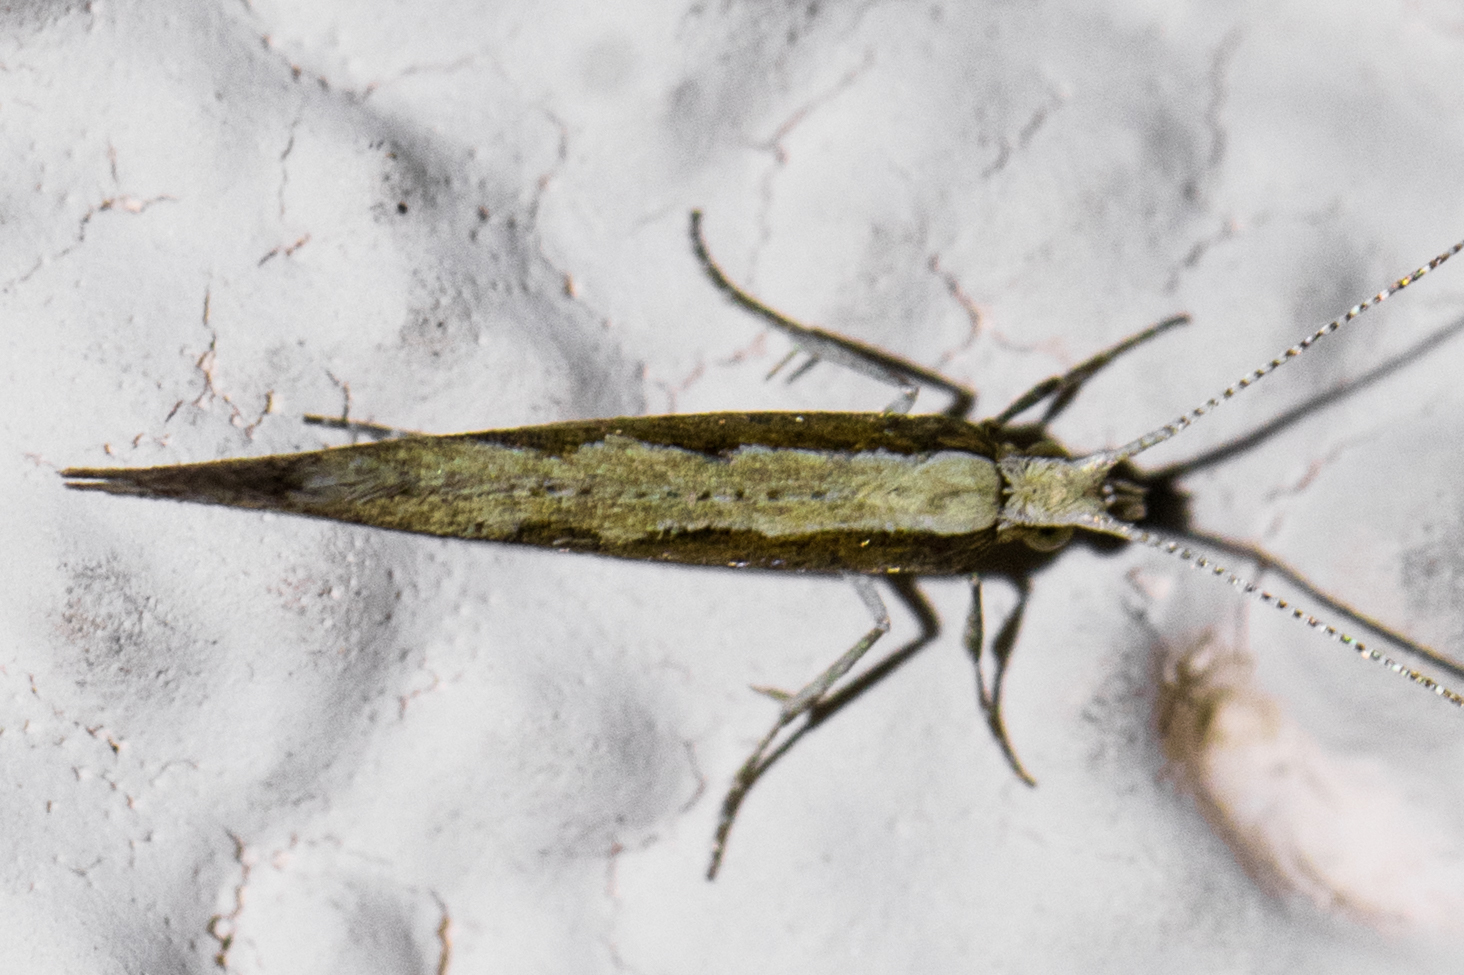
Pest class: diamondback_moth